Kenneth L. Maddy

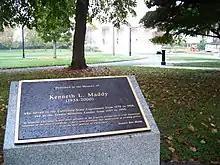
Kenneth L. Maddy memoriam located in Capitol Park in Sacramento, California

Kenneth Leon Maddy (May 22, 1934 – February 19, 2000) was a Republican member of the California State Assembly and State Senate from Fresno.